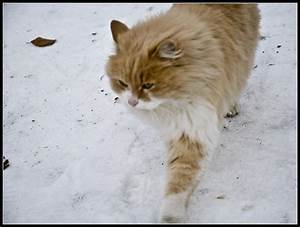
Label: gatto